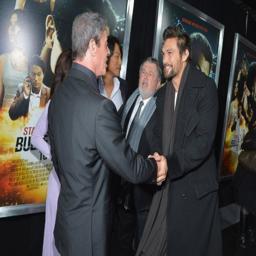
actor , film director and actor at event